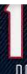
Number: 1